Religion in Sweden

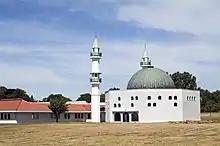
Mosque in Malmö, where approx 1/3 of city’s inhabitants are Muslims.

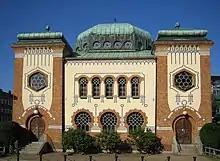
Malmö Synagogue.

Islam entered Sweden primarily through immigration from countries with large Muslim populations (such as Albania, Bosnia and Herzegovina, Turkey, Iraq, Morocco, Iran, Kosovo, Sandžak, Somalia and Syria) in the late 20th century. The Baltic Tatars were the first Muslim group in modern Sweden.